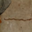
Label: worm